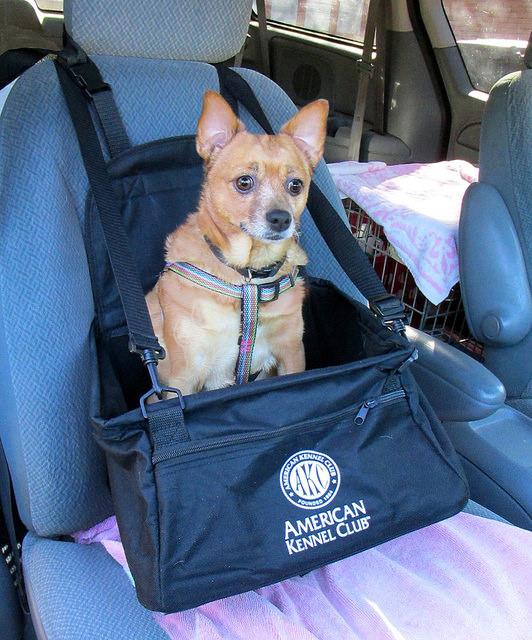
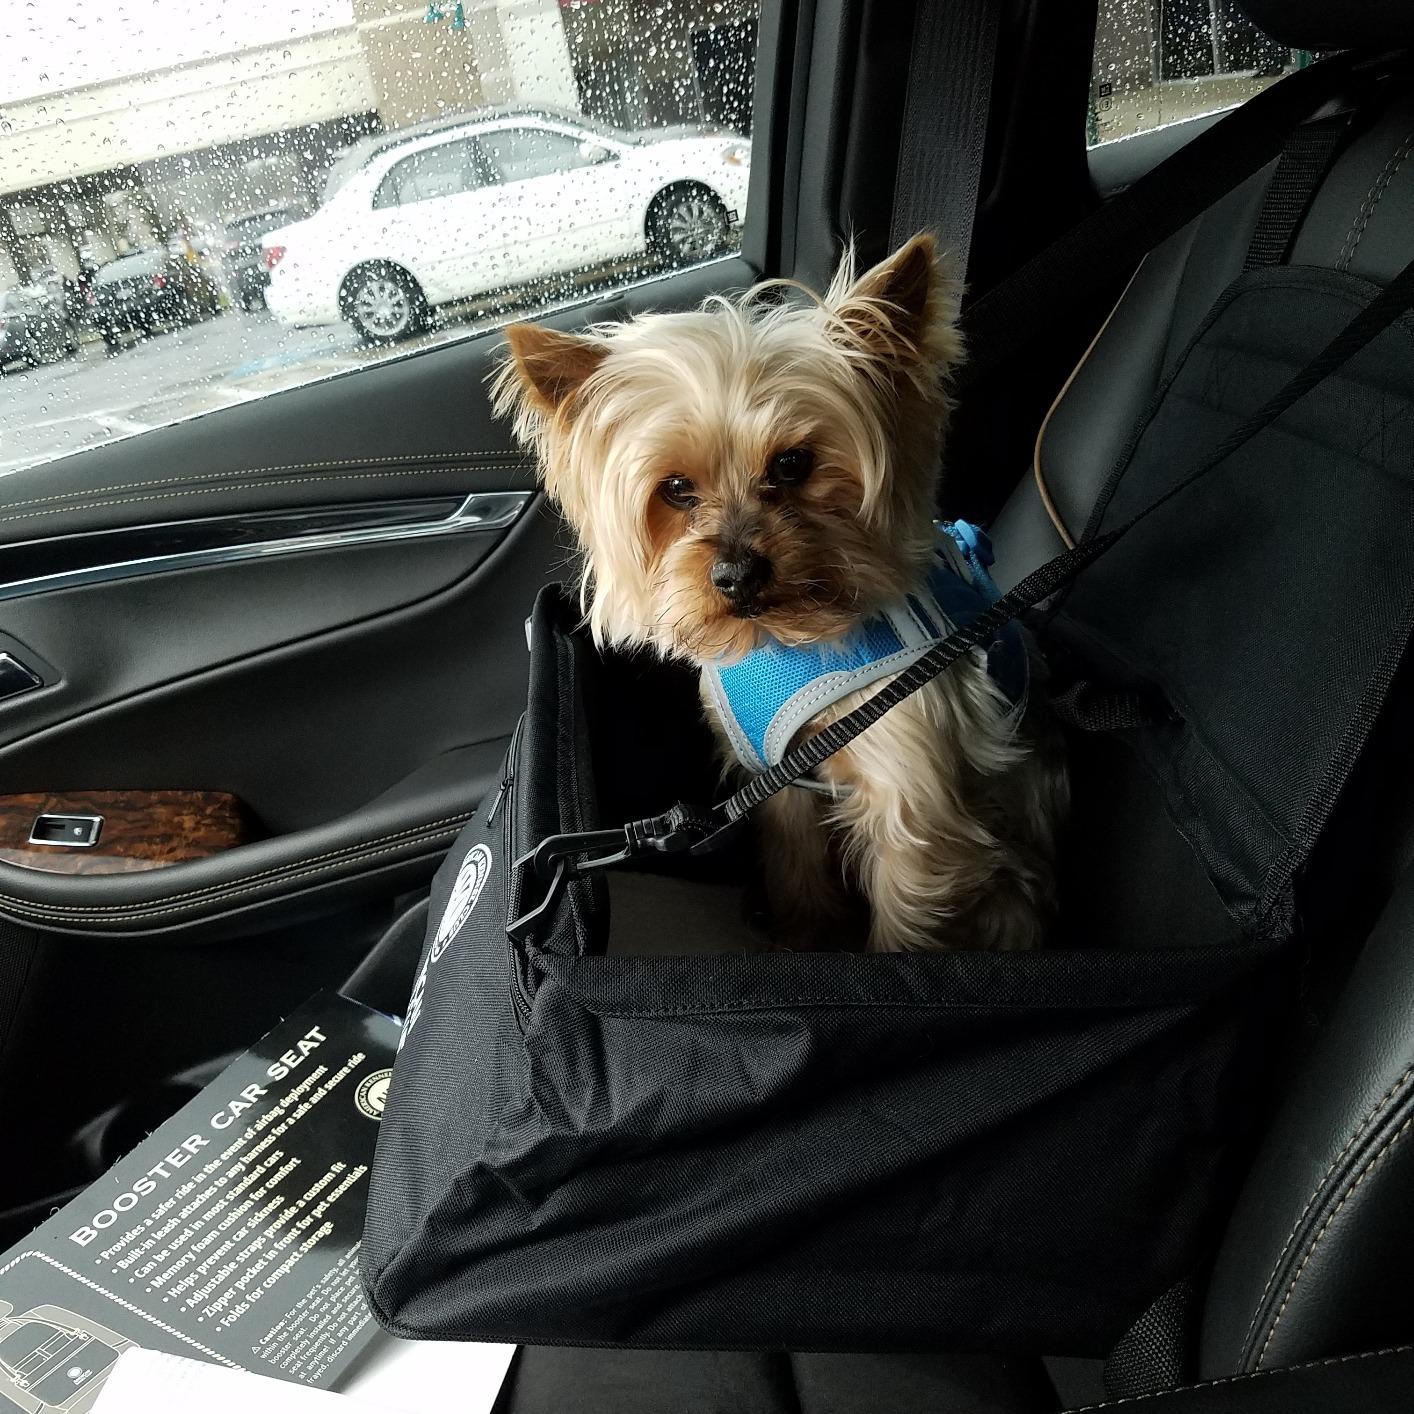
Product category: items_kennel
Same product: yes